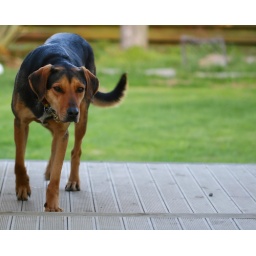
Our friends working dog, walking down the deck in that classic working dog style.